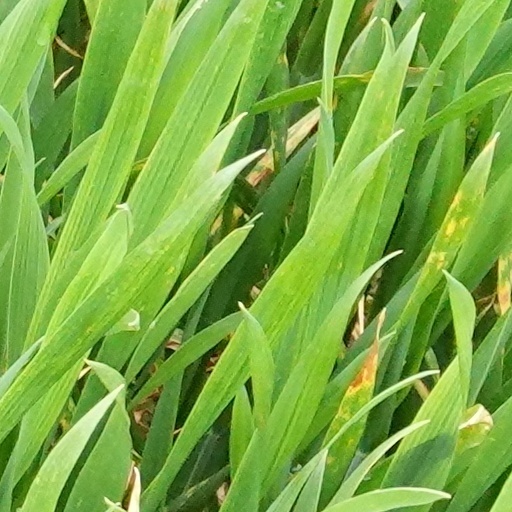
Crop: wheat